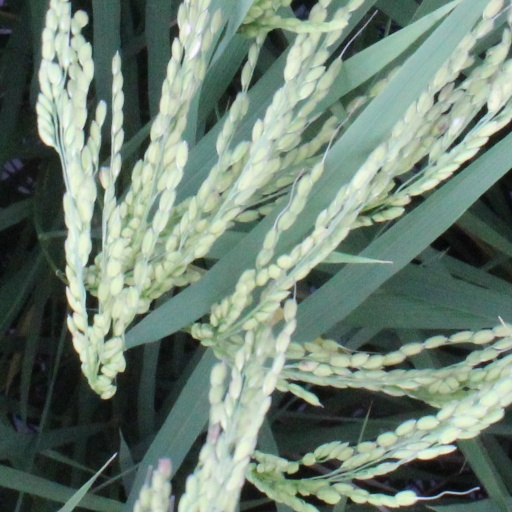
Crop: rice